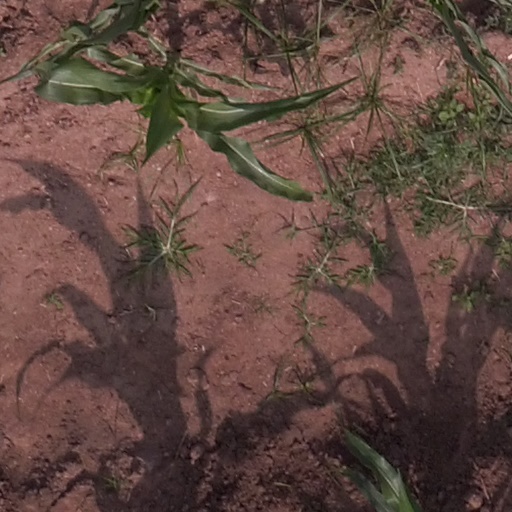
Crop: maize; corn